Climate change in Texas

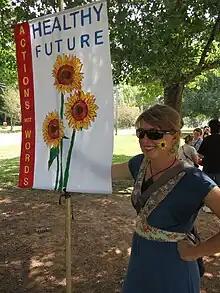
Climate Justice Walk, Houston 2014

Hot weather in the state can cause adverse health effects on vulnerable populations, like heat stroke and dehydration, which could affect people's cardiovascular and nervous systems. Warmer air also increases the production of ground-level ozone, which can worsen lung diseases like asthma, and can also cause heart disease, increasing the danger of premature death. More extreme storms have also taken a toll on Texans' mental health, particularly those who have survived Hurricane Harvey. Weeks after Harvey hit the state, researchers were surveying across the hardest-hit areas, and found that 46 percent of Houston area participants met the necessary symptoms for PTSD. More than half of the 41 survivors in the survey had symptoms of anxiety.